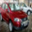
Label: automobile